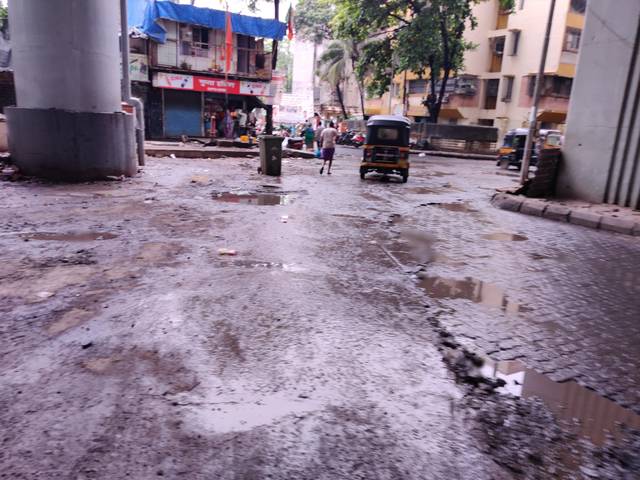
Region: India
Coordinates: 19.258, 72.859